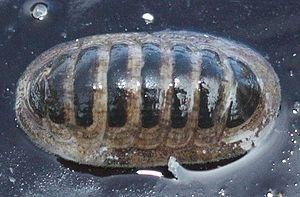
Les polyplacophores, ou chitons, ou oscabrions, sont une classe de mollusques brouteurs dont la coquille est composée de 7 ou 8 plaques articulées. Ces plaques sont en aragonite. C'est la constitution de la coquille en plaques multiples qui fait appeler ces animaux polyplacophores.
Les Lepidopleurina sont un sous-ordre de mollusques polyplacophores.